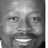
Emotion: happy